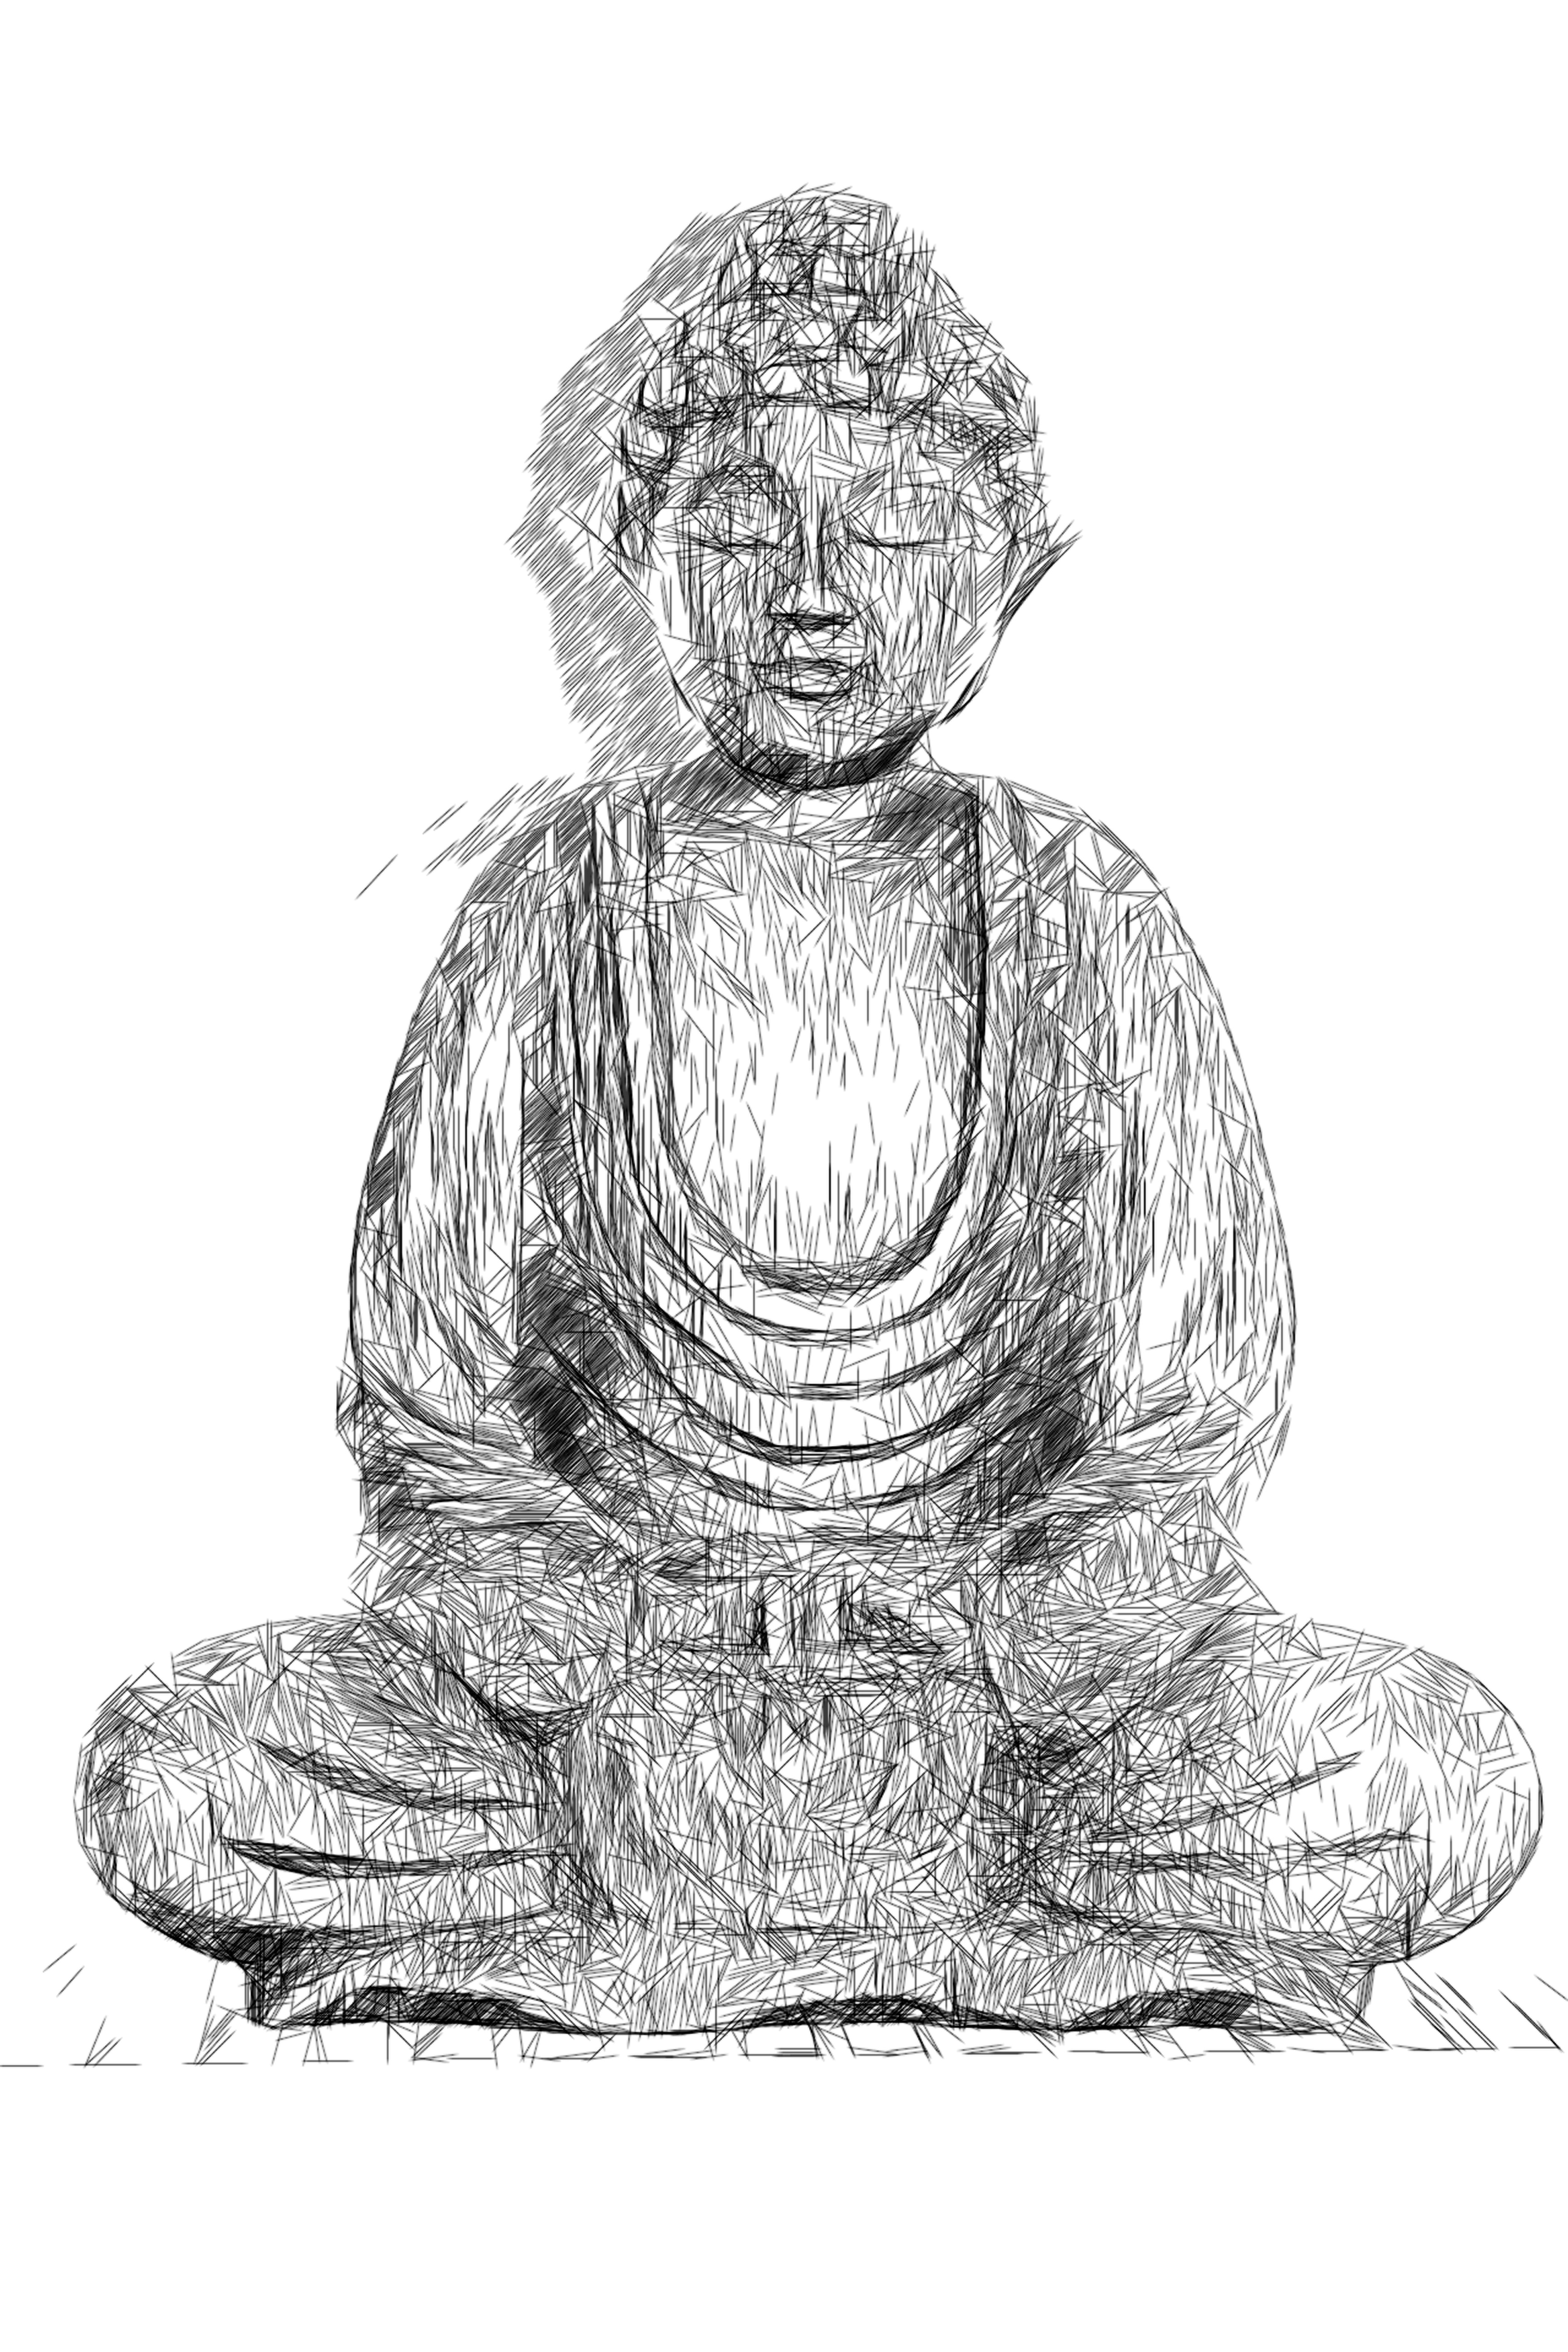
black and white, warm, monument, contemplation, statue, reflection, sitting, meditate, buddhism, religion, asia, rest, heat, artwork, spiritual, sculpture, art, relaxation, figure, meditation, sketch, drawing, illustration, buddha, prayer, beautiful, holzfigur, believe, force, cartoon, psychic, monochrome photography, spiritual exercise, mentally, human positions